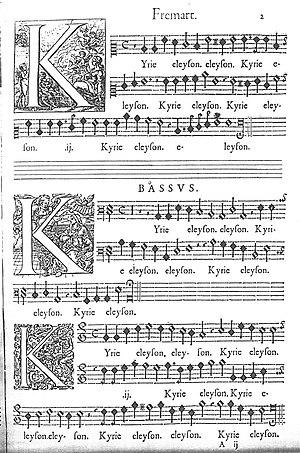
Henri Frémart est un compositeur, prêtre et maître de chapelle français actif dans la première moitié du XVIIᵉ siècle.